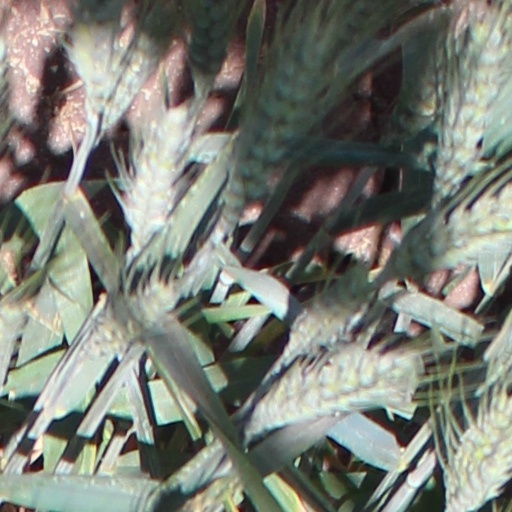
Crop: wheat